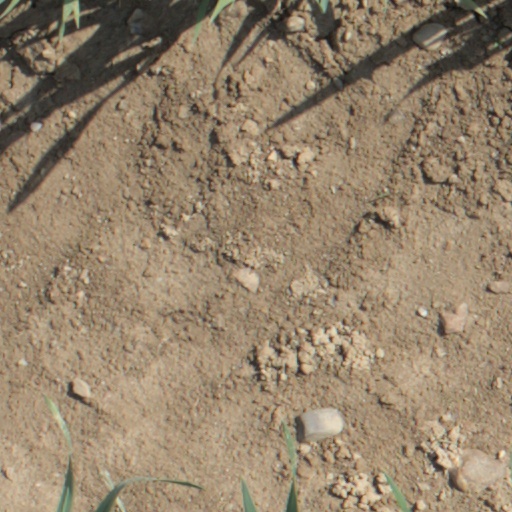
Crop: wheat